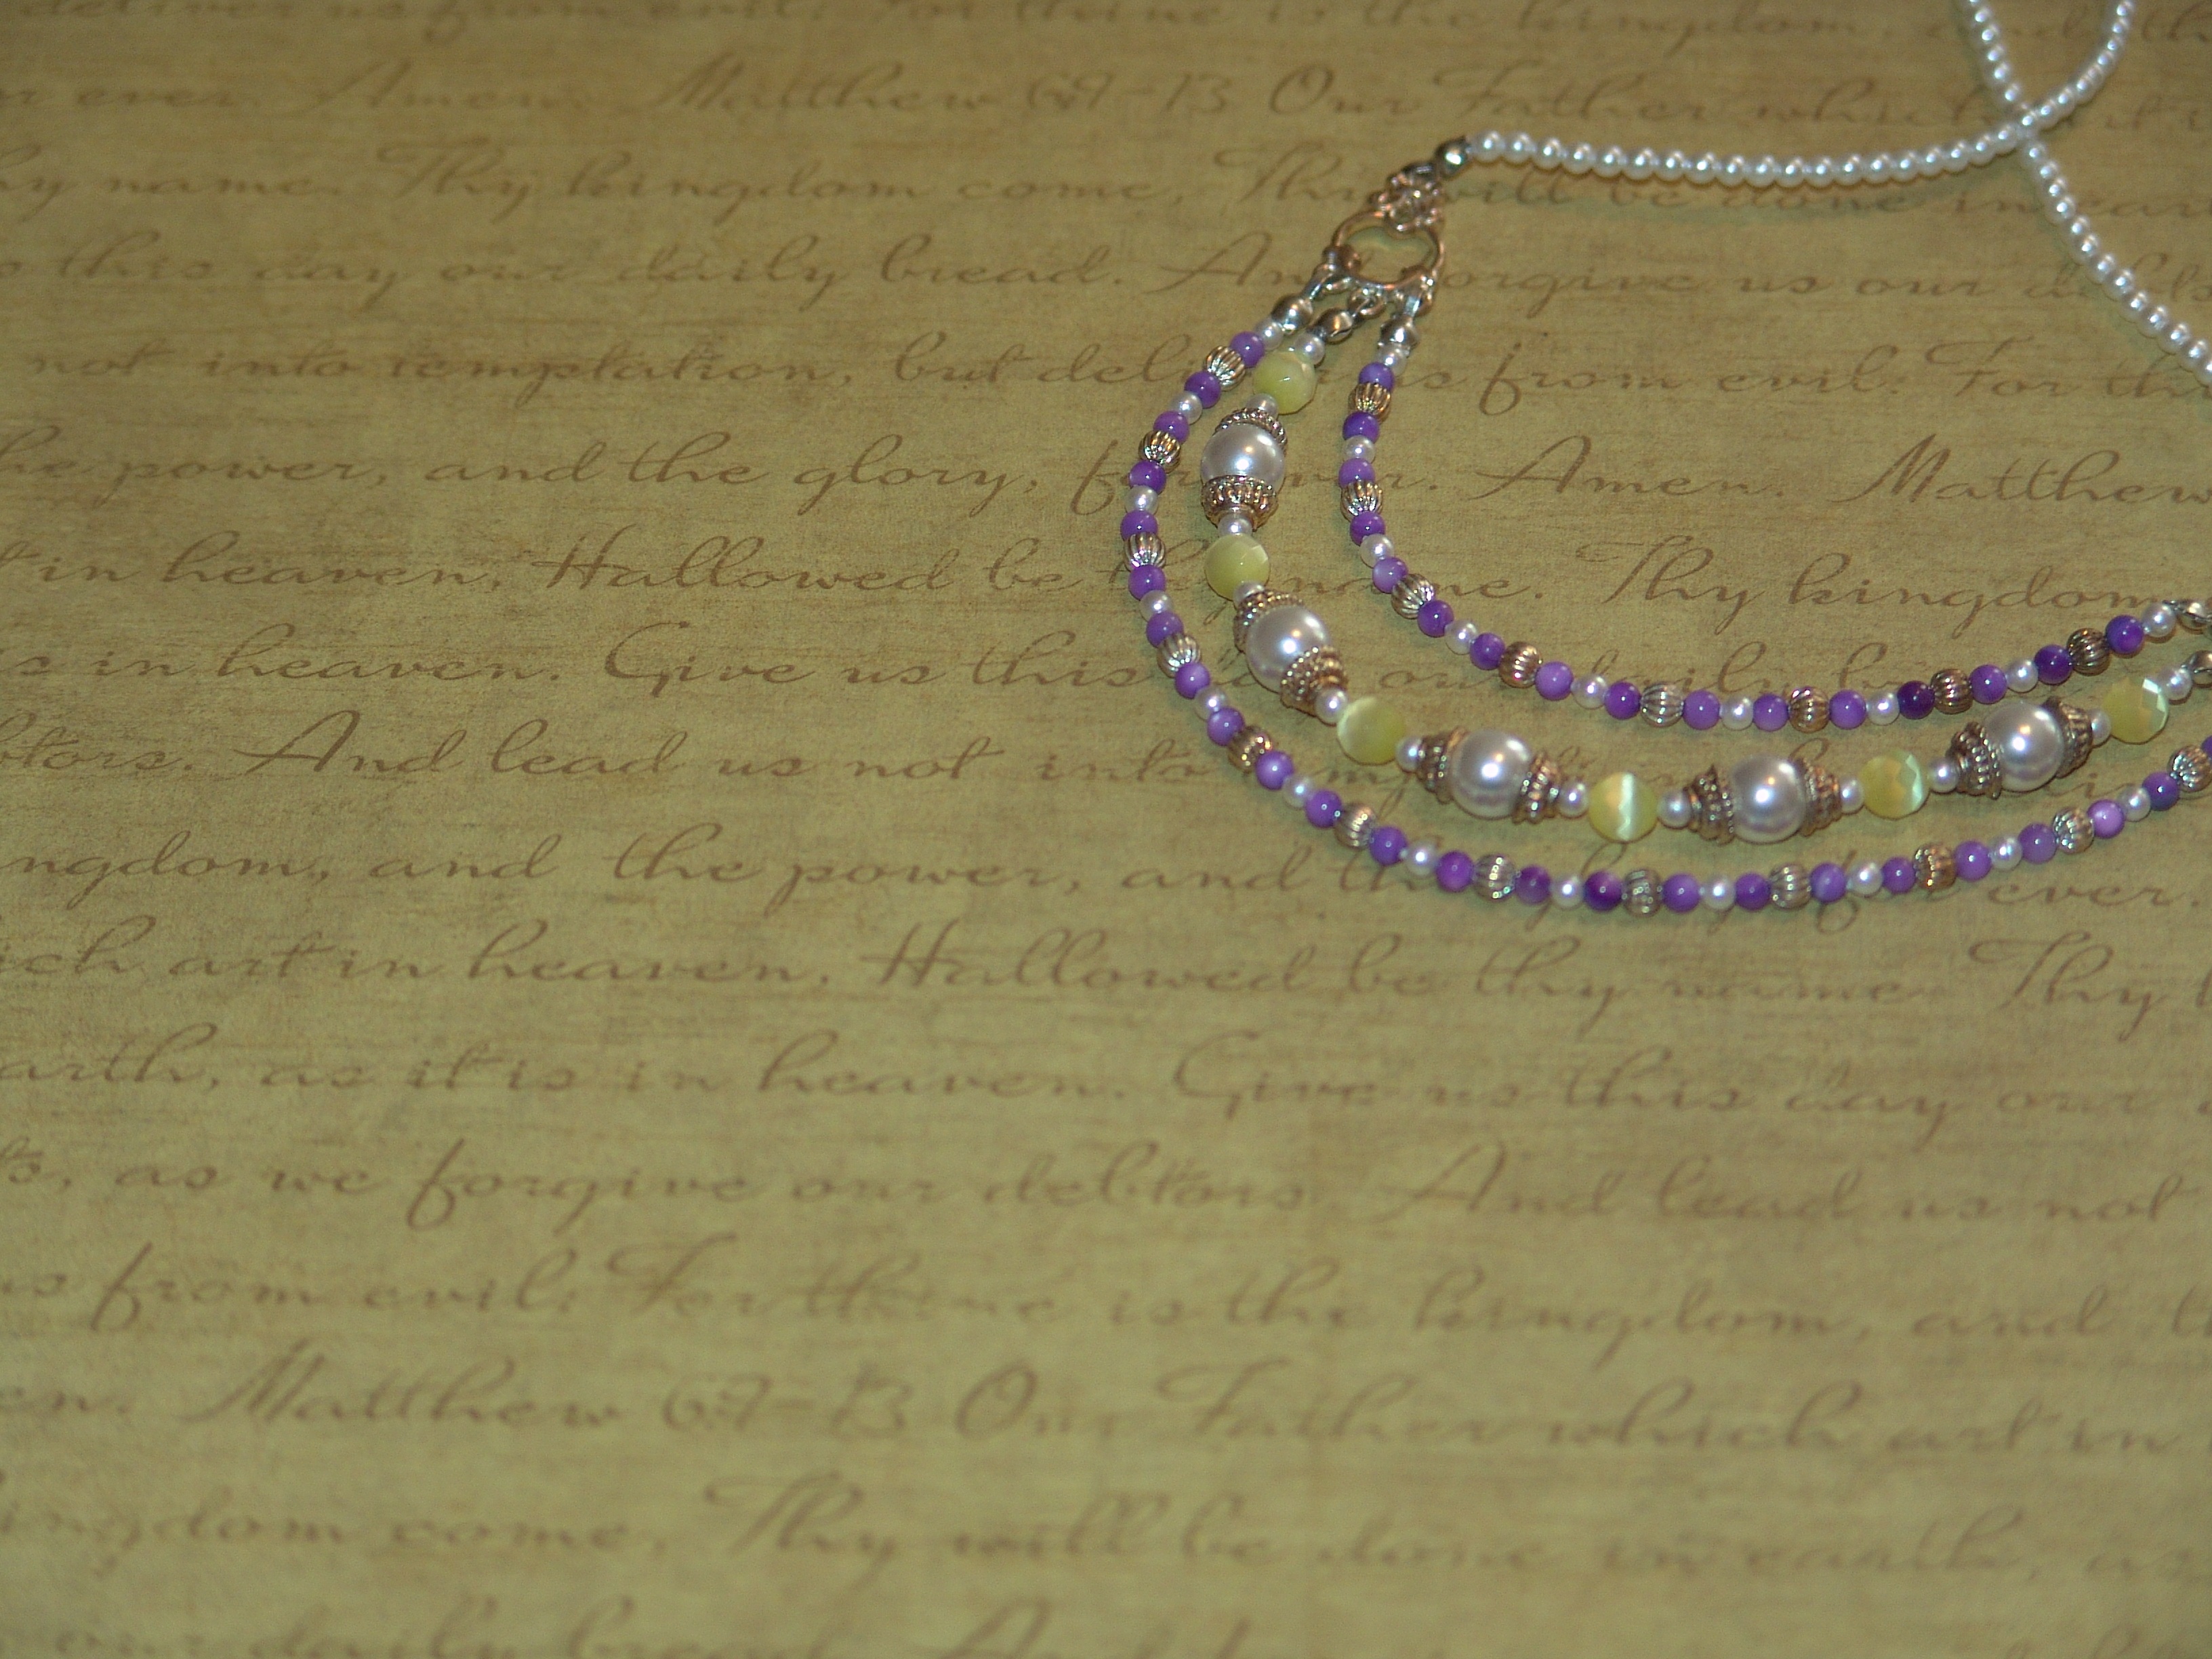
woman, chain, banner, fashion, bead, jewelry, necklace, bracelet, jewellery, art, background, accessories, handmade, fashion accessory